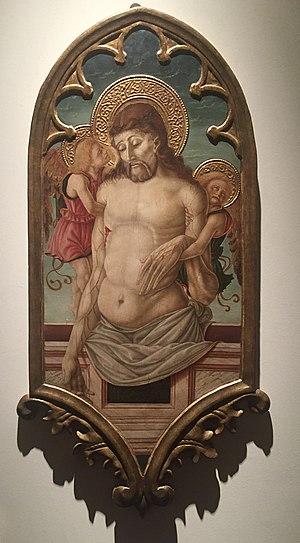
Christ mort dans son tombeau soutenu par deux Anges, Nicola di Maestro Antonio di Ancona, fin du Quattrocento. (partie d’un polyptyque démembré provenant de l’église de San Marco à Jesi
Nicola di Maestro Antonio d'Ancona est un peintre italien originaire d’Ancône qui fut actif depuis environ 1472 à 1510 dans la région des Marches.